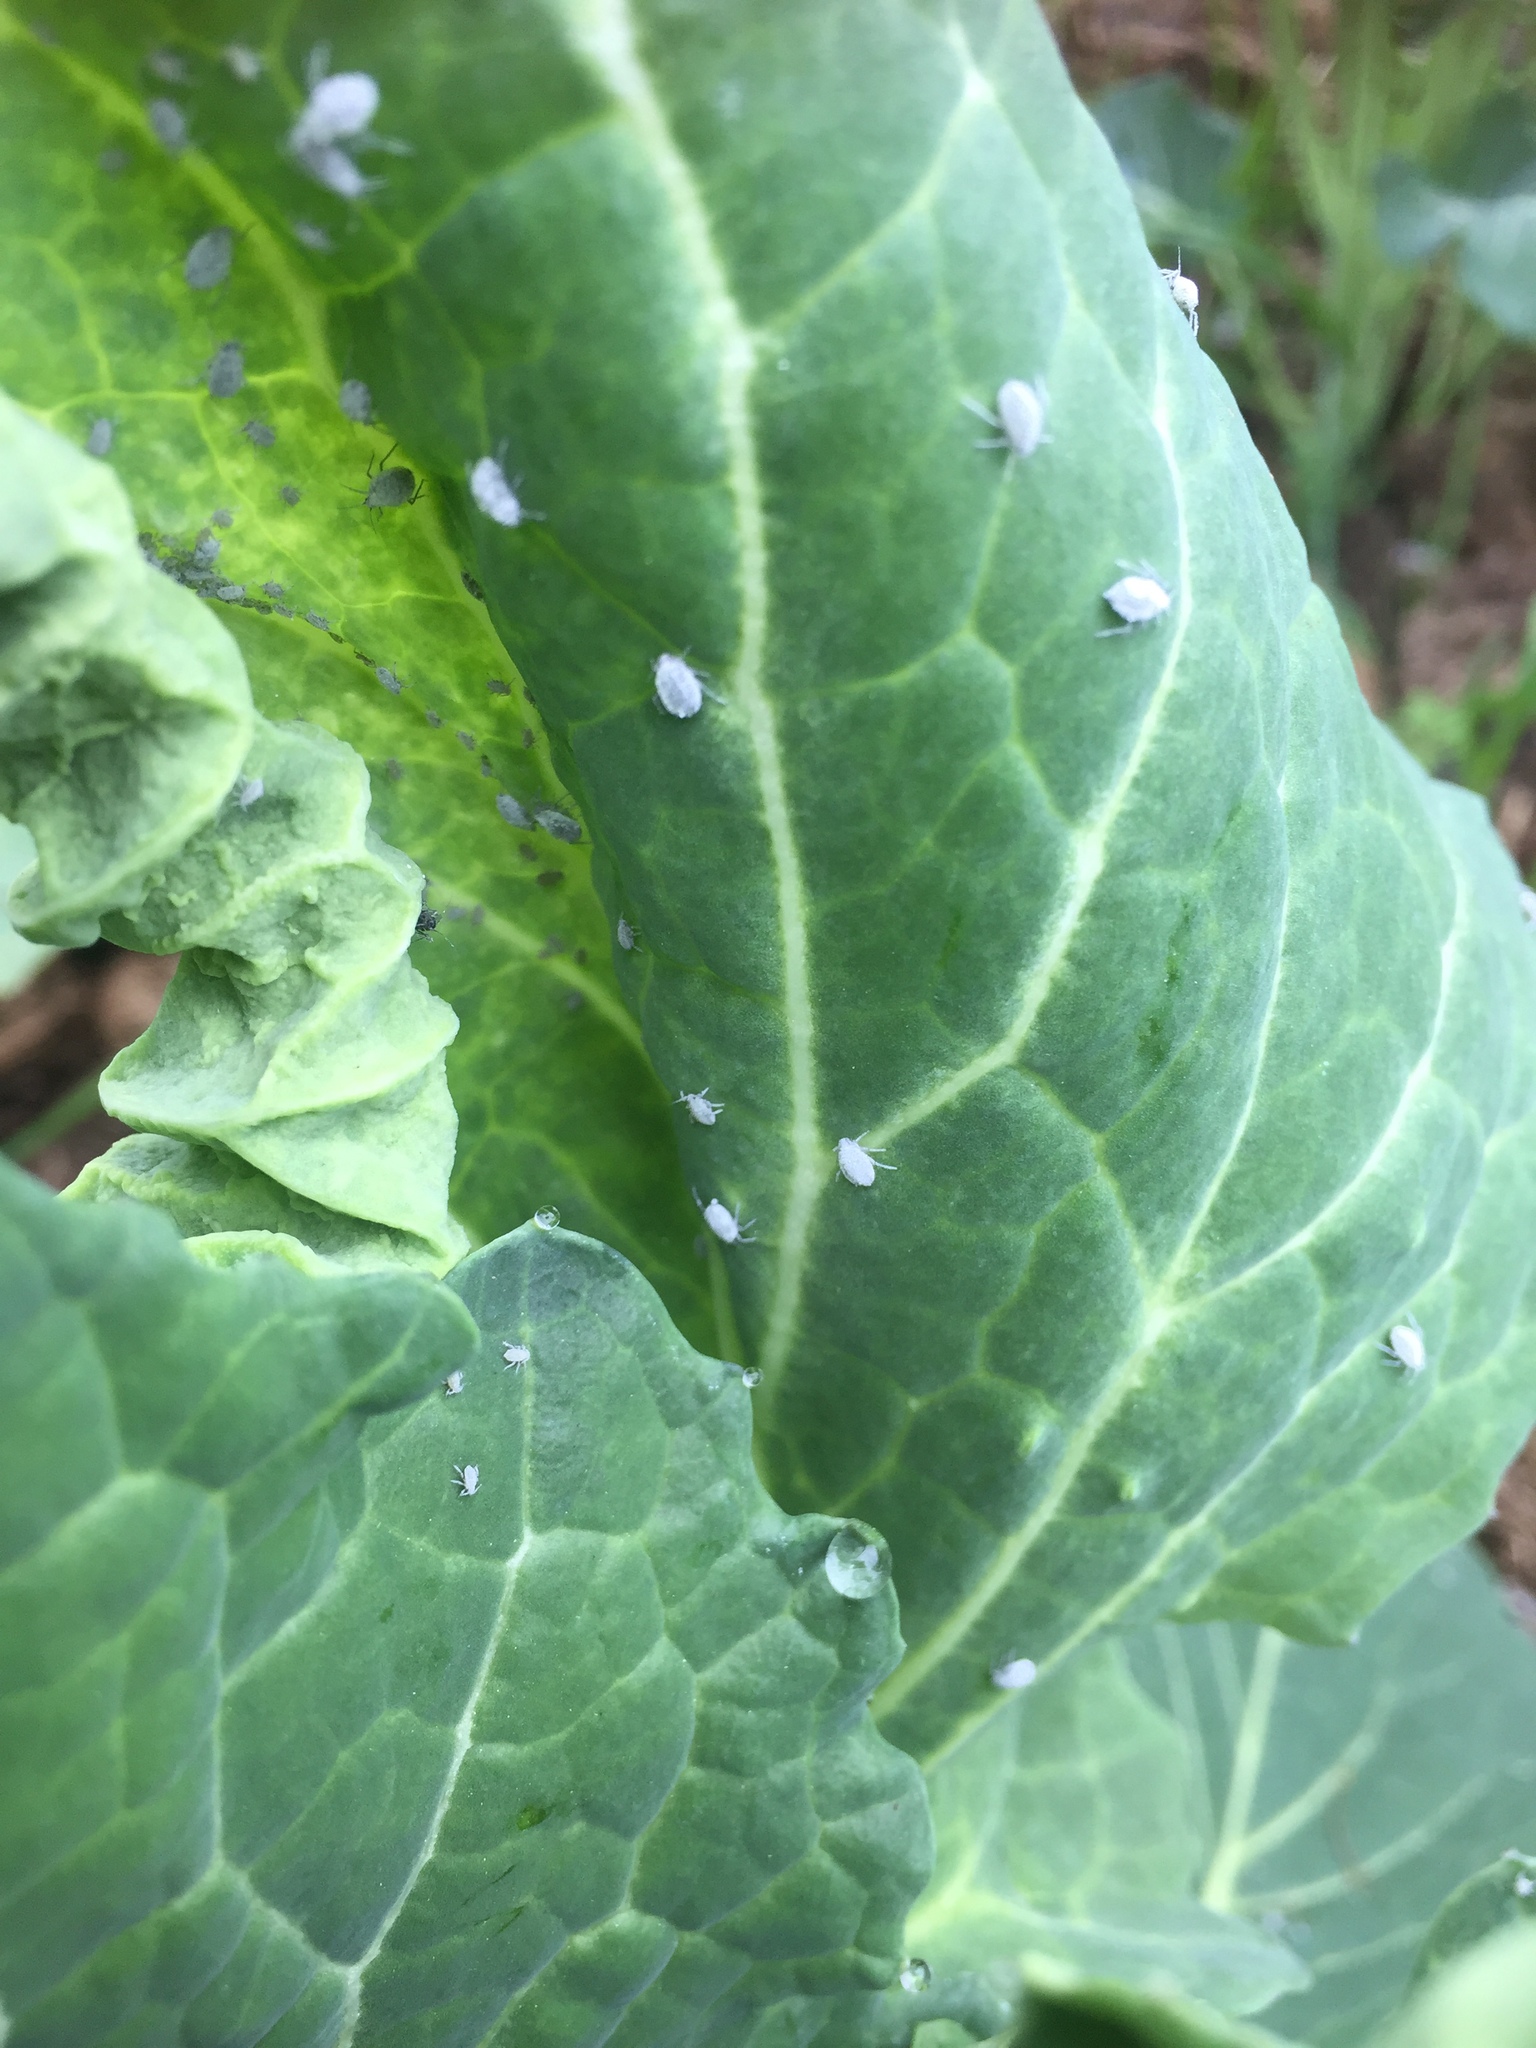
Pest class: cabbage_aphid